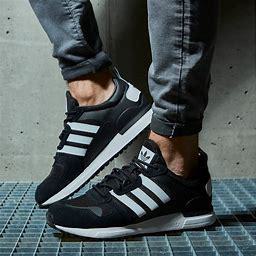
Brand: Adidas
Model: ZX 700 HD